Pico Island

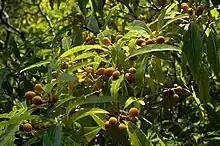
"Pittosporum undulatum", here depicted on Pico, is one of the most invasive plant species on the island

Settlers initially farmed wheat and some olives in addition to developing a woad industry, as on Faial (based on lichens that were exported to Flanders to produce commercial dyes). The two islands often shared livelihood activities Viticulture, helped by the richer soils found in suitable micro-climates, then grew rapidly. The industry was disturbed by the last volcanic eruptions, but viticulture expanded commercial livelihood opportunities considerably. Pico's famous "verdelho" wine production, dating back two centuries, was widely appreciated in many countries (including England and in the Americas and even in the palaces of the Russian czars). Viticulture declined with the spread of powdery mildew and phylloxera during the middle of the 19th century, creating a crisis on the island that lasted until the 20th century.